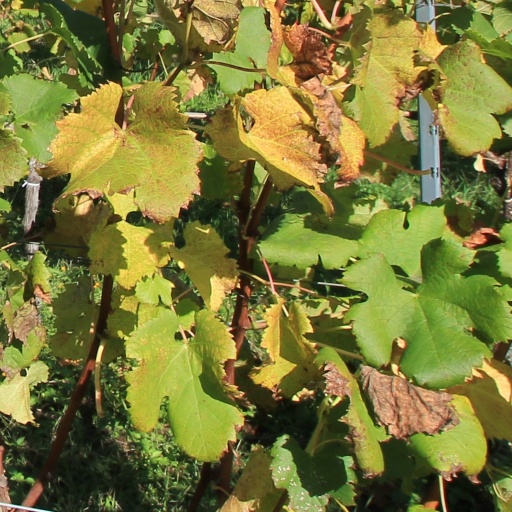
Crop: grape